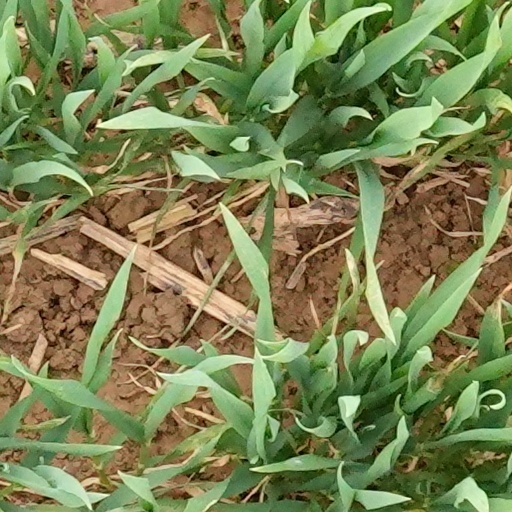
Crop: wheat